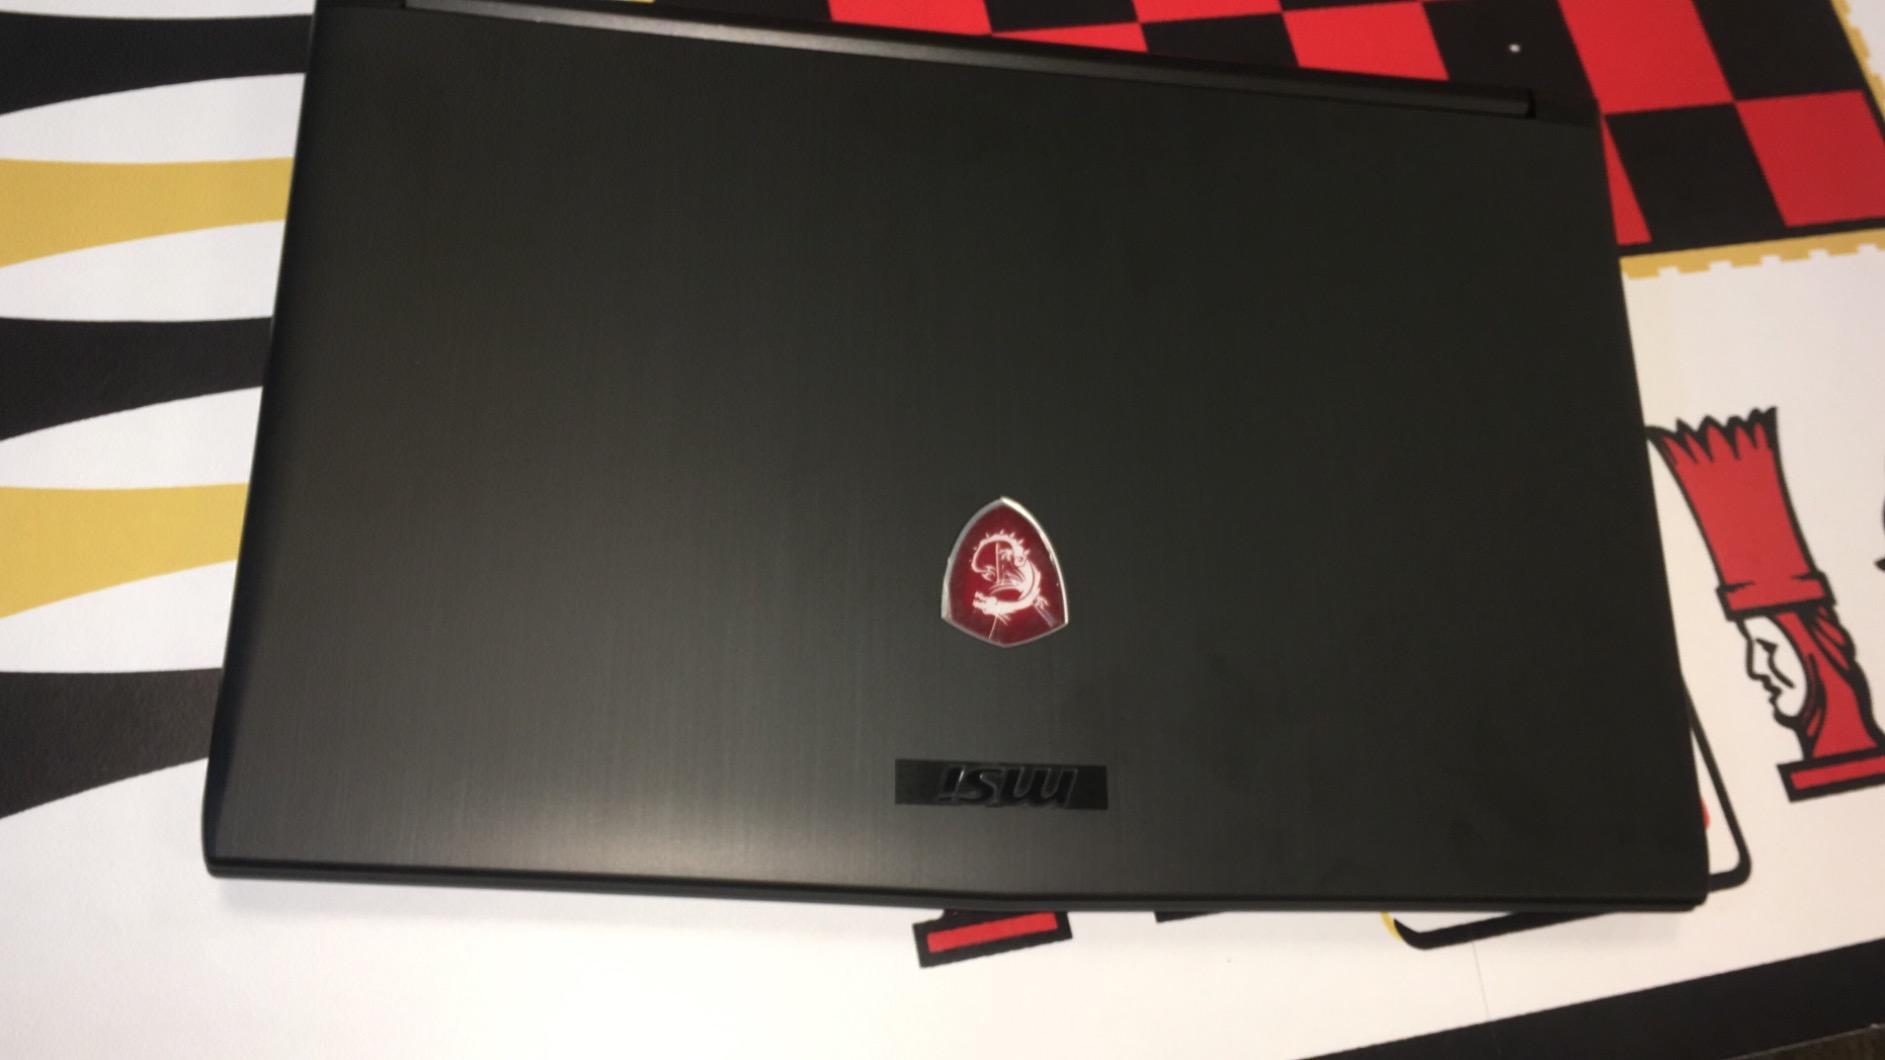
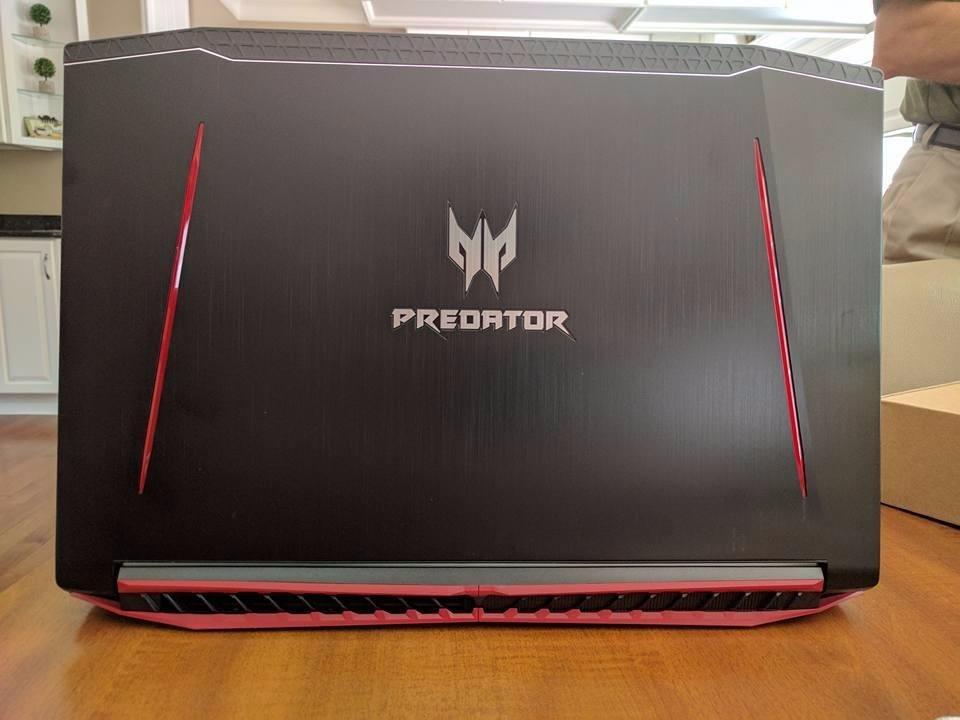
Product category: laptop
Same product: no